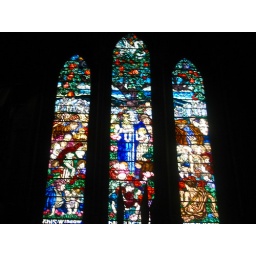
the stained glass windows in St Patricks Cathedral